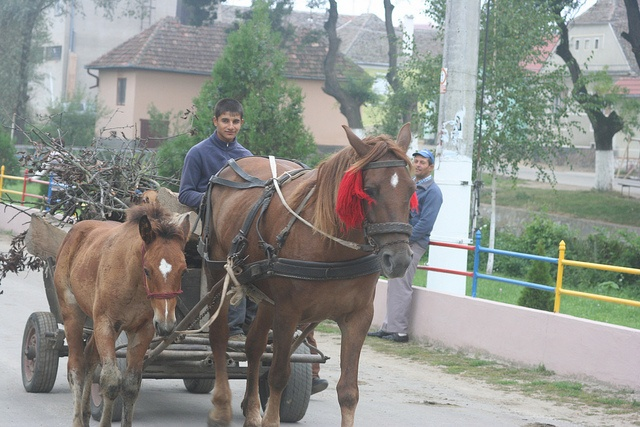
a guy driving a cart with two horses, down a country road
A man riding a horse drawn carriages down a road.
A man is riding a horse drawn carriage down the street
Boy driving a horse-drawn cart with twigs in the back
A boy rides a cart with two horses, one large and one small, as it pulls a small cart filled with branches.